A Field Guide to Dinosaurs

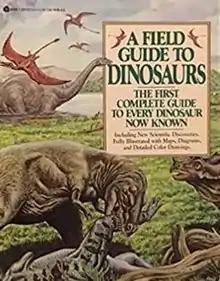
Cover of book, 1986

"A Field Guide to Dinosaurs" is a guide to more than 300 dinosaurs. For each dinosaur, the book supplies the Latin name; locations it lived; its size, length, height, weight; and the age in which the creatures lived. The best museums displays of the time were also listed.